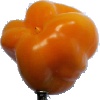
Label: Pepper Yellow 1